Diphosphenes

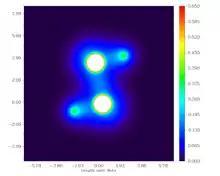
Color-filled map of electron density of PH

Examples of di-vinyl-substituted diphosphenes arise via a ring opening/dimerization process from kinetically unstable 2H-phosphirenes. However, the conjugation caused the compounds to exhibit reactivity closer to a phosphinidene.